Vietnamese ceramics

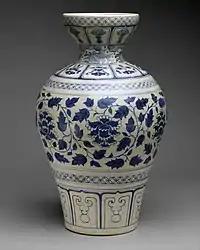
Vietnamese blue and white jar from Chu Đậu kilns, 14th century

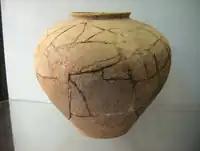
"Mộ vò gốm", a ceramic burial jar from Cát Tiên in south Vietnam (4th-9th century CE)

During the Chinese domination periods, the local Dong Son culture started fading away and Vietnamese ceramics were being influenced by Chinese ceramics.